Environmentalism

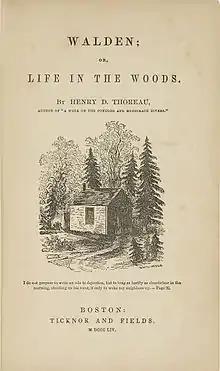
Original title page of "Walden" by Henry David Thoreau

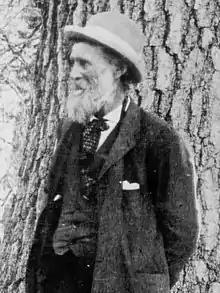
John Muir also known as "John of the Mountains" and "Father of the National Parks", was a Scottish-born American naturalist, author, environmental philosopher, botanist, zoologist, glaciologist, and early advocate for the preservation of wilderness in the United States.

The late 19th century saw the passage of the first wildlife conservation laws. The zoologist Alfred Newton published a series of investigations into the "Desirability of establishing a 'Close-time' for the preservation of indigenous animals" between 1872 and 1903. His advocacy for legislation to protect animals from hunting during the mating season led to the formation of the Royal Society for the Protection of Birds and influenced the passage of the Sea Birds Preservation Act in 1869 as the first nature protection law in the world.